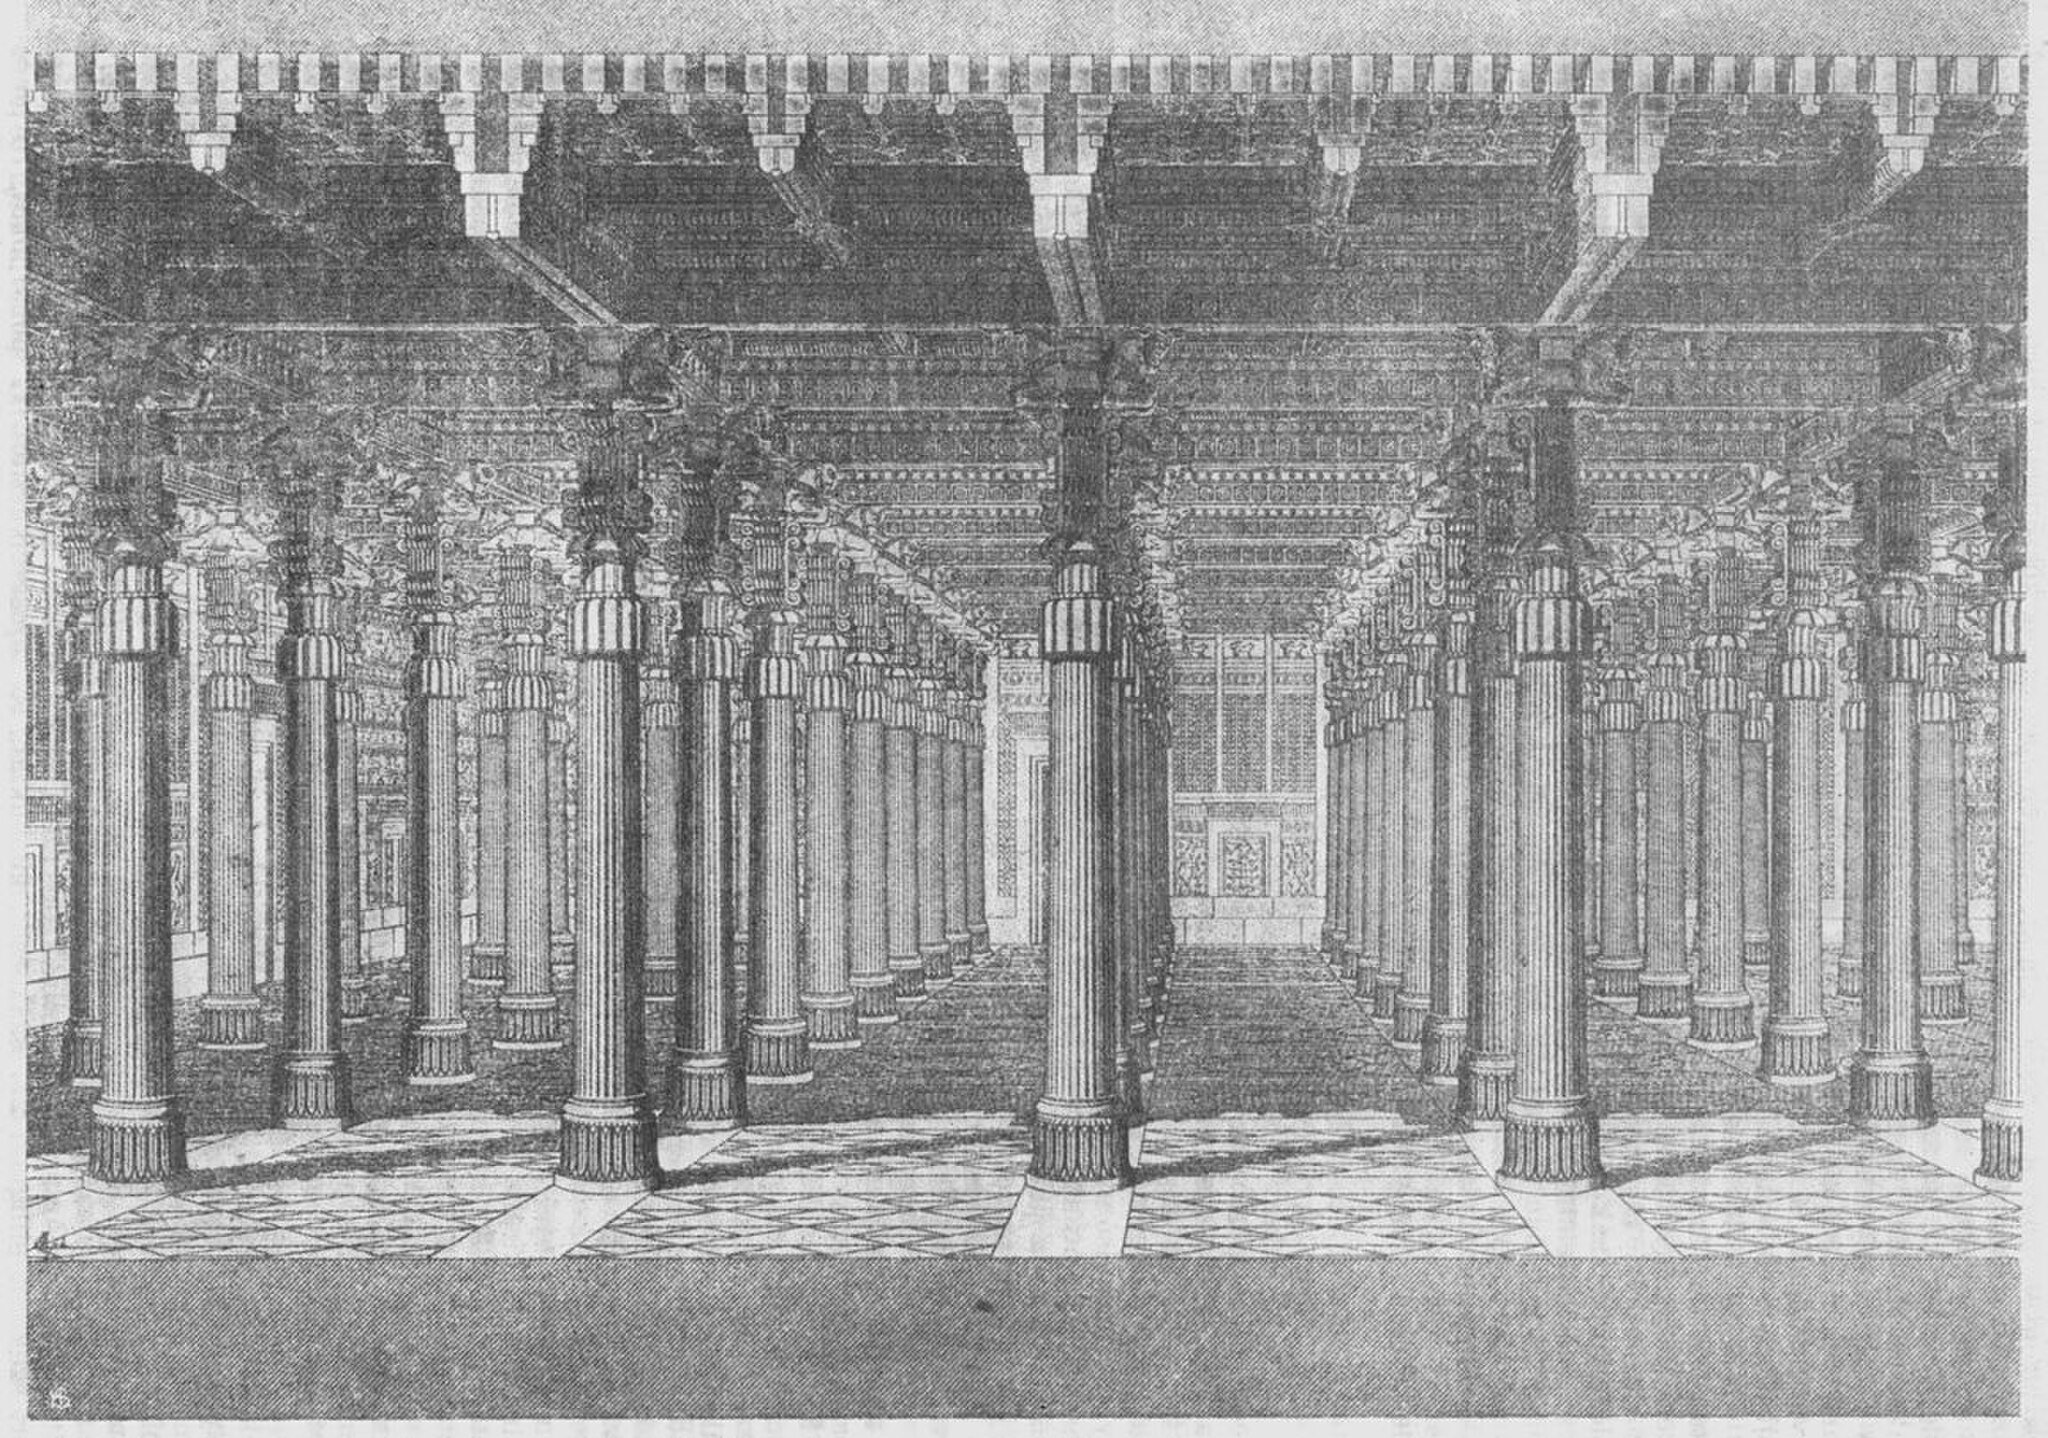
Title: Százoszlopos csarnok Chipiez rekonstrrajza
Description: Tolnai Világtörténelme, illusztráció, százoszlopos csarnok
Date: 1900
Categories: Charles Chipiez, PD-old-70-expired, Architectural sections, CC-PD-Mark, Drawings of interiors of palaces, PD-old missing SDC copyright status, Black and white drawings of buildings, Reconstruction drawings of Persepolis, Illustrations of Hall of hundred columns